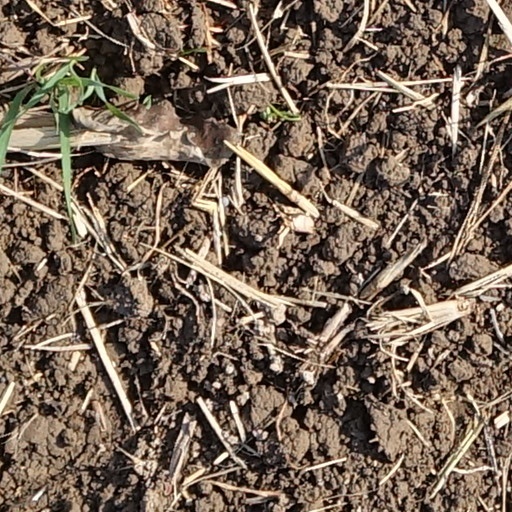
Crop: wheat